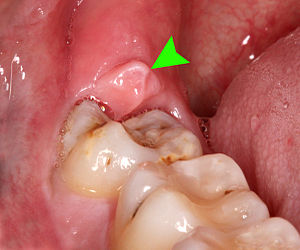
Pericoronitis
Pericoronitis er den latinske diagnose for betændelse omkring en visdomstand. Pericoronitis kan opstå, når en visdomstand er begyndt at komme frem i mundhulen, men endnu ikke er helt på plads.